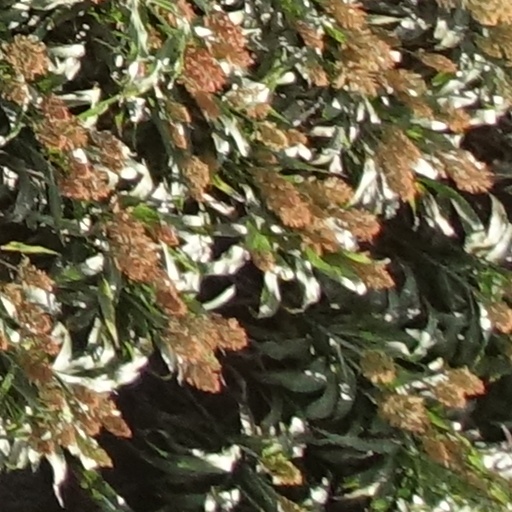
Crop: sorghum